Richard Wetherill

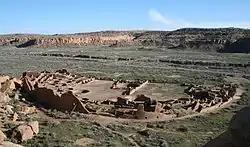
Pueblo Bonito in Chaco Canyon.

In 1896, Wetherill, and the Hyde Exploring Expedition (HEE) undertook massive excavation operations in Chaco Canyon on the Navajo Reservation under the oversight of the American Museum of Natural History. George Pepper, a 23-year old employee of the Museum who had never been in New Mexico, was appointed to lead the expedition, and Wetherill was relegated to a secondary position of supervising the excavations by Navajo laborers. Pepper deplored the physical labor involved in unearthing artifacts and the relations between him and Wetherill were strained.